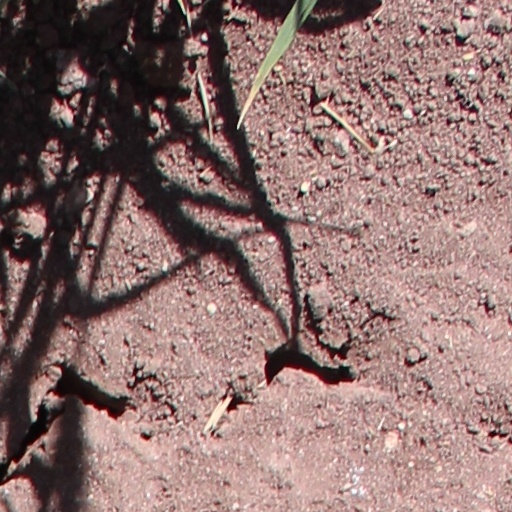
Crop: wheat